1876 United States presidential election

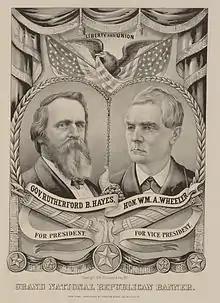
Hayes/Wheeler campaign poster

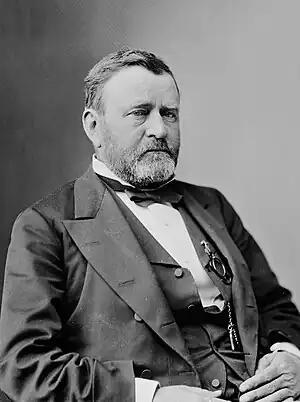
Ulysses S. Grant, the incumbent president in 1876, whose second term expired on March 4, 1877

It was widely assumed during the year 1875 that incumbent President Ulysses S. Grant would run for a third term as president despite the poor economic conditions, the numerous political scandals that had developed since he assumed office in 1869, and despite a longstanding tradition set by George Washington not to stay in office for more than two terms. Grant's inner circle advised him to go for a third term and he almost did so, but on December 15, 1875, the House, by a sweeping 233–18 vote, passed a resolution declaring that the two-term tradition was to prevent a dictatorship. Later that year, Grant ruled himself out of running in 1876. He instead tried to persuade Secretary of State Hamilton Fish to run for the presidency, but the 67-year-old Fish declined since he believed himself too old for that role. Grant nonetheless sent a letter to the convention imploring them to nominate Fish, but the letter was misplaced and never read to the convention. Fish later confirmed that he would have declined the presidential nomination even if it had been offered to him.